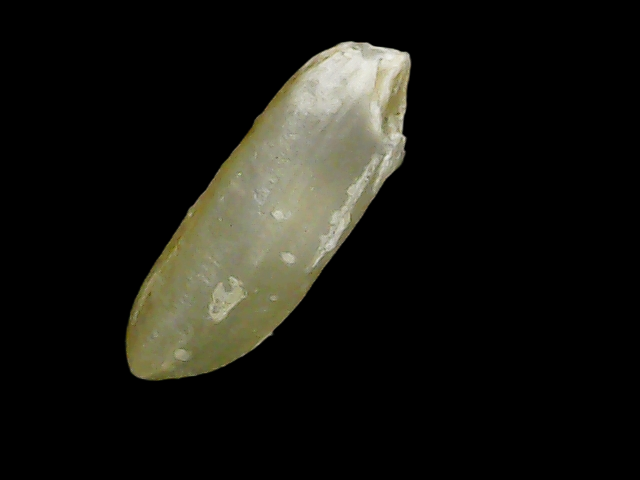
Rice variety: Binadhan11